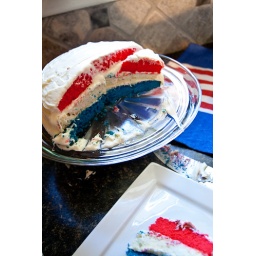
The striped cake made by the hands of my daughter... with just a little help from mommy :)